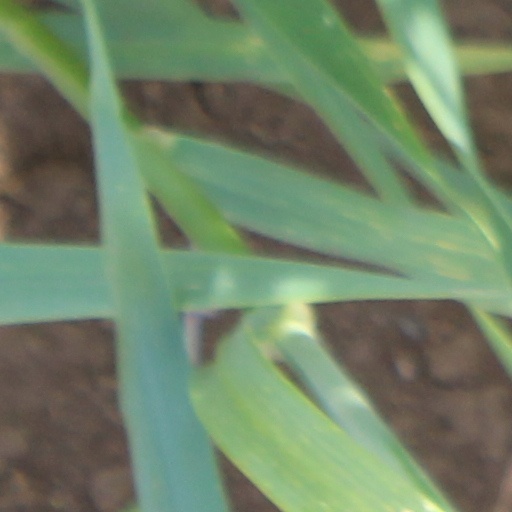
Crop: wheat